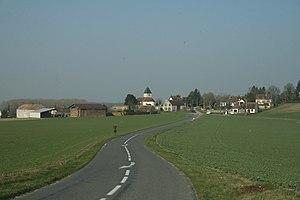
Une partie du village de Treuzy-Levelay. Celle où se situe l'église.
Treuzy-Levelay est une commune française située dans le département de Seine-et-Marne en région Île-de-France. Elle fait partie de la communauté de communes Moret Seine et Loing.